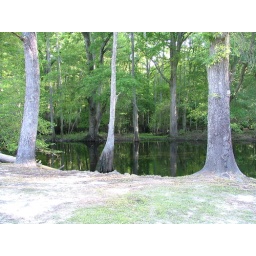
Just below the highway 701 bridge